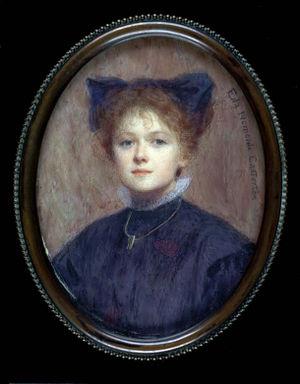
Eda Nemoede Casterton, née Eda Wilhelmina Nemoede le 14 avril 1877 à Brillion dans l'état du Wisconsin et morte le 15 novembre 1969 à Palos Verdes Estates dans l'état de la Californie aux États-Unis, est une peintre américaine, connue pour ces portraits en miniature.